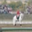
Label: horse